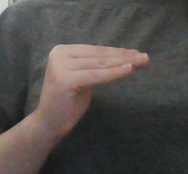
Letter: haa